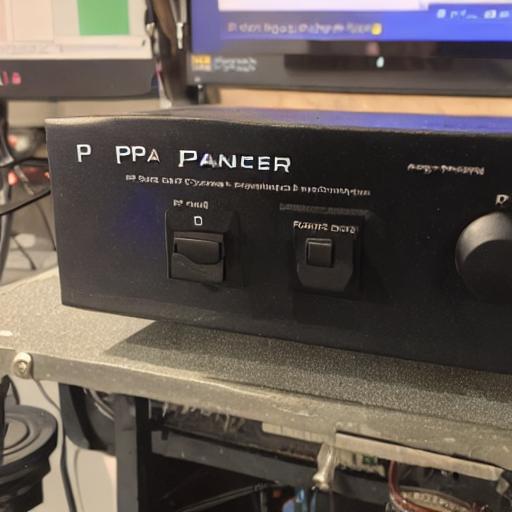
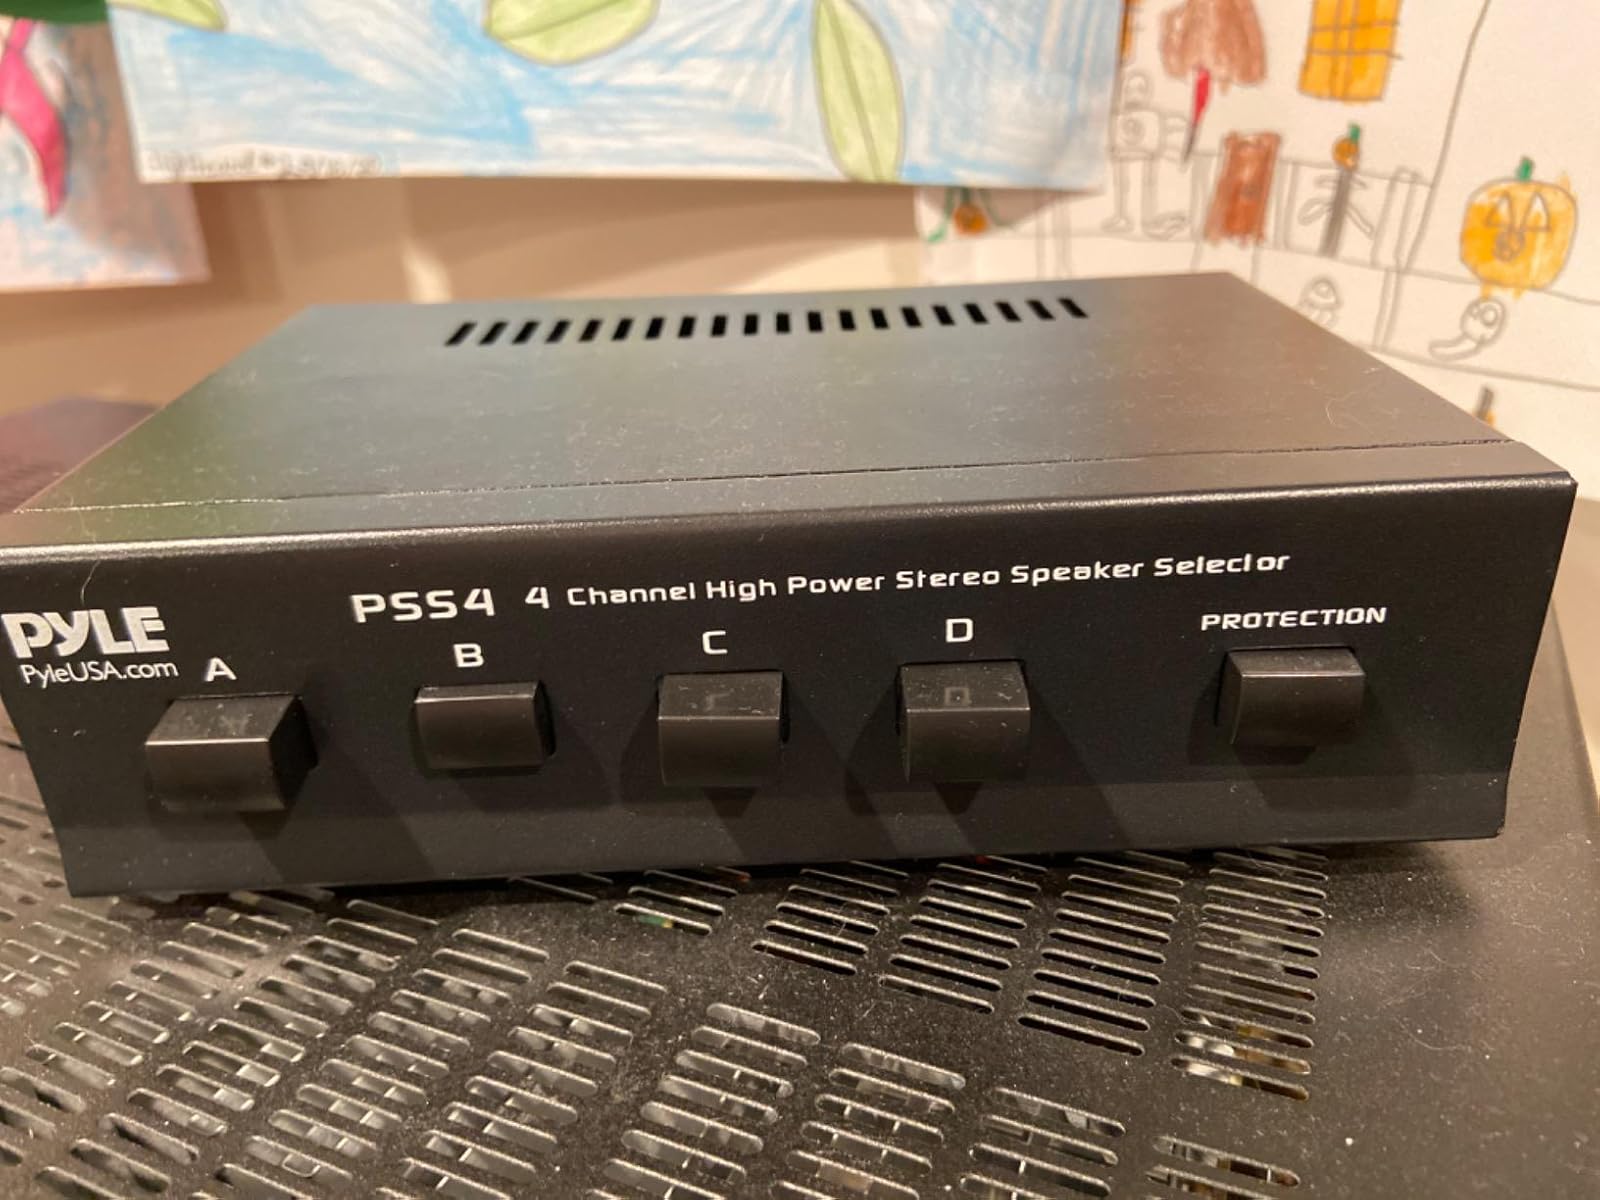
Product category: speaker
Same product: no